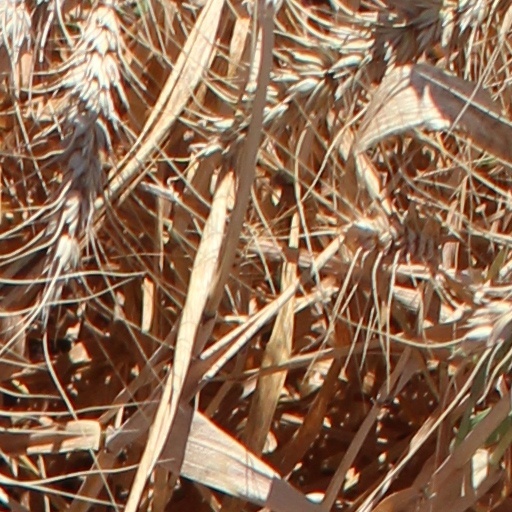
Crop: wheat